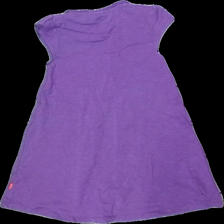
View: back
Type: Top
Category: Ladies
Brand: Cubus
Colors: Black
Material: 95% Bomull 5% Elastane
Cut: Regular
Size: XS
Price range: <50
Recommended usage: Reuse